USA Gymnastics sex abuse scandal

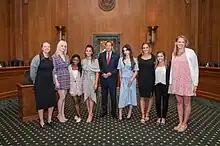
Several of the accusers in 2021, including Jessica Howard, Simone Biles, Aly Raisman, McKayla Maroney, and Maggie Nichols

According to those reports, Nassar committed sexual assaults during medical examinations and purported treatments. The molestations ranged from his inserting a finger into the gymnasts' vaginas and anuses to fondling their breasts and genitalia. These were criminal acts regardless of consent since the victims were minors. Nassar initially denied the charges, claiming that he was performing legitimate medical procedures. In February 2017, three former gymnasts—Jeanette Antolin, Jessica Howard, and Jamie Dantzscher—gave an interview with "60 Minutes" in which they accused Nassar of sexually abusing them. The gymnasts also alleged that the "emotionally abusive environment" at the national team training camps run by Béla and Márta Károlyi at the Karolyi Ranch near Huntsville, Texas, gave Nassar an opportunity to take advantage of the gymnasts and made them afraid to speak up about the abuse. Rachael Denhollander, one of the first women to publicly accuse Nassar, said in court in May 2017 that Nassar sexually abused her on five doctor's visits in 2000 when she was 15 years old.